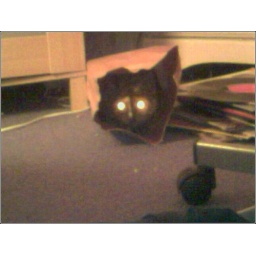
cat in a bag